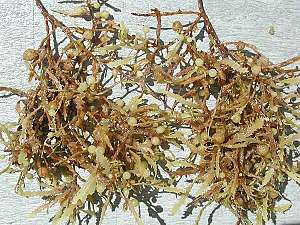
Neritiske zone
Sargassum-tang, der vokser i den neritiske zone, er mad og skjulested for småfisk.
Den neritiske zone eller kysthavet er en relativt lavvandet del af havet over kontinentalsoklens frafald, omkring 200 meter i dybde.